Helmsley Building

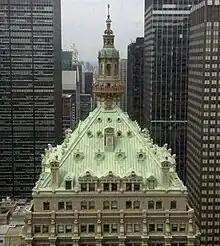

New York Central was responsible for all of the component projects of construction, including the viaduct ramps and the pedestrian walkways, while the city government provided support. The collaboration was described by "The New York Times" as "a fine example of the way in which private undertakings, when intelligently coordinated with municipal interests, can bring about a real public improvement".